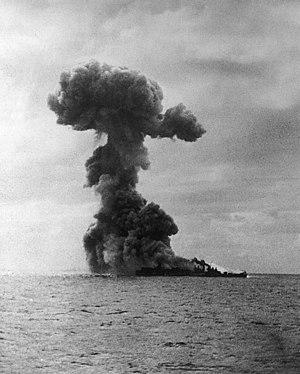
La classe Independence est une série de neuf porte-avions légers américains produits en urgence pendant la Seconde Guerre mondiale en transformant des croiseurs légers de la classe Cleveland en cours de construction. Les autres navires composant la classe sont le Princeton, le Belleau Wood, le Cowpens, le Monterey, le Langley, le Cabot, le Bataan et le San Jacinto.